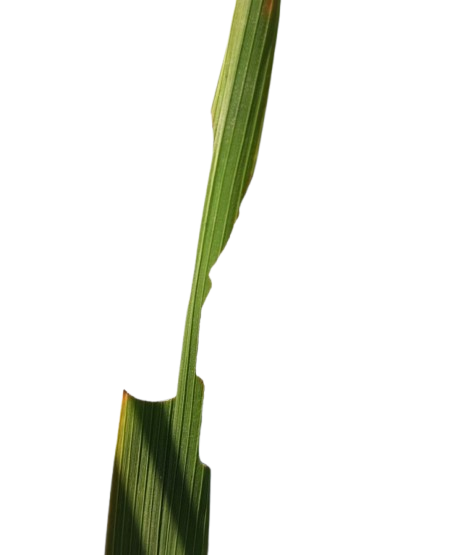
Label: Insect